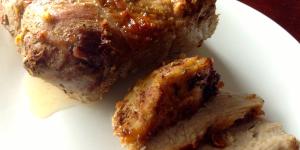
pierna de cerdo al horno jugosa